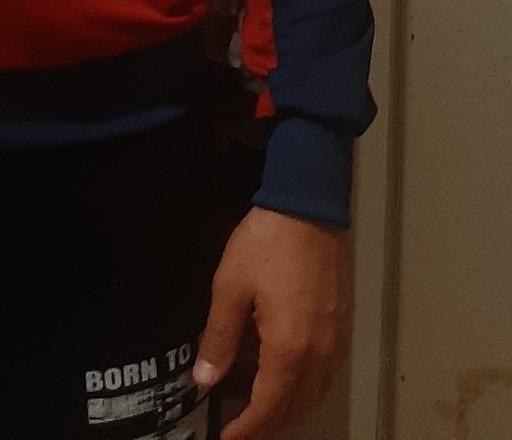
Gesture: no_gesture